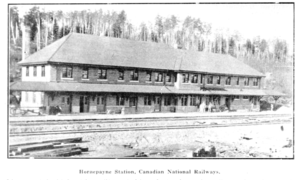
La gare de Hornepayne est une gare ferroviaire canadienne sur une ligne du Canadien National. Elle est située à Hornepayne dans le district d'Algoma en Ontario.